Ahmad Sahroni

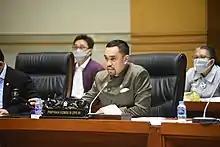
Sahroni leading a meeting of DPR's Commission III.

Sahroni participated in the 2014 Indonesian legislative election, running from Jakarta's 3rd electoral district (North Jakarta, West Jakarta and Thousand Islands Regency). He won 60,683 votes and placed fourth in the district, winning a seat. He became a member of the body's third commission. He endorsed the enforcement of stricter punishment for drug dealers and kingpins.